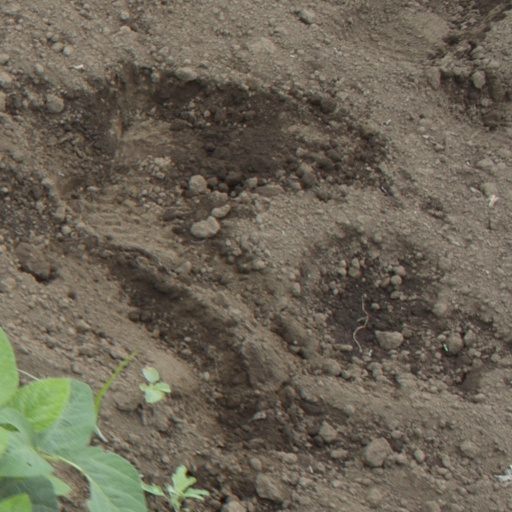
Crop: soybean